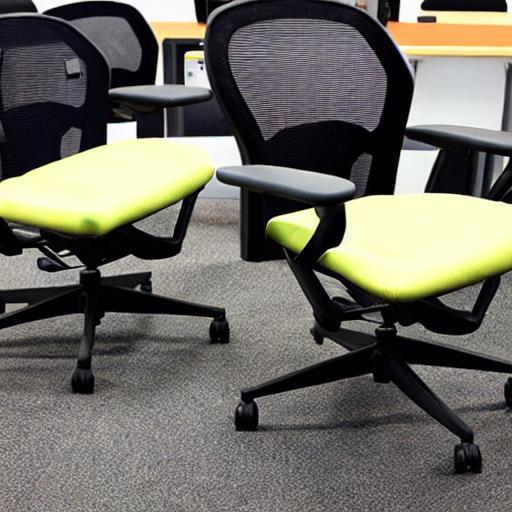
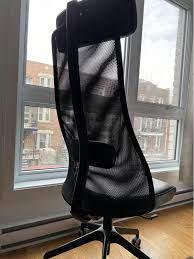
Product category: items_chair
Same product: no